Brad Carvey

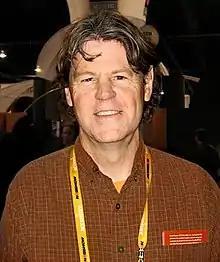
Carvey during NAB

Bradley John Carvey (born July 10, 1951 in Missoula, Montana) is an American engineer best known as the builder of the first Video Toaster, a system used in the production and editing of movie and television video.